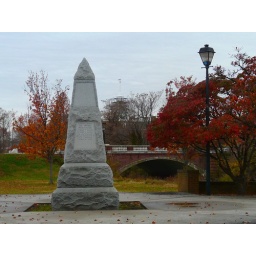
That's the State Legislature building in the back. The bridge in the middle ground is brick and marble.